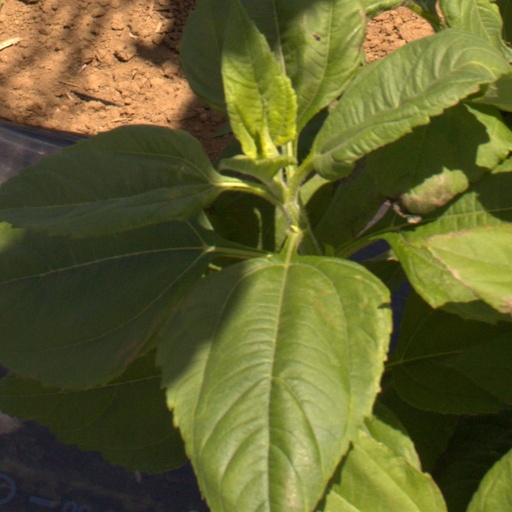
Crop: Jerusalem artichoke